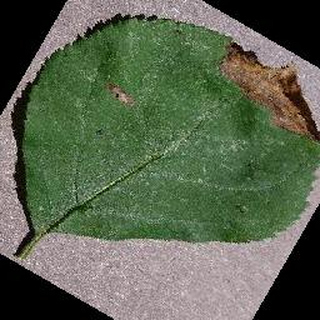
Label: apple_black_rot